Whaling in the United Kingdom

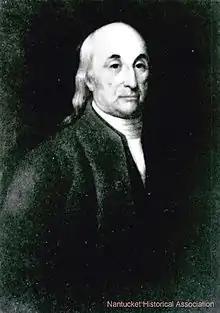
William Rotch senior (1734–1828), American owner of British South Sea whalers

The American Revolutionary War (1775–1783) acted as another break on northern whaling. When peace came in 1783 it was followed by an expansion in the British economy and a renewed demand for whale oil. America had been a major supplier to Britain, especially of sperm whale oil. Britain started to participate in the sperm whale fishery in 1775 and imposed a heavy duty on oil imported from elsewhere. The high tariff barrier remained after peace was declared and acted as an accelerant to British involvement in South Sea whaling. British activity in the Arctic also began to increase. The number of Greenland whalers rose from 44 in 1782 to 102 in 1784. The Greenland fishery peaked in 1786–1788 when 250 British vessels were involved with an aggregate tonnage of 73,000 and employing about 10,000 men. Those vessels came from 23 different ports, with London alone sending 91 vessels, followed by Hull with 36 and Whitby and Newcastle with twenty each. The year 1788 was also one of massive loss with the fleet as a whole recording a deficit of £199,371, the London vessels by themselves losing £40,000. Vessels began to leave the trade and by 1790 only eleven ports were still involved.